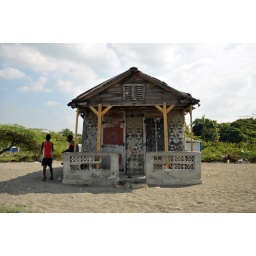
An abandoned house on the beach of Bossier, a town near Leogane.